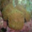
Label: mushroom